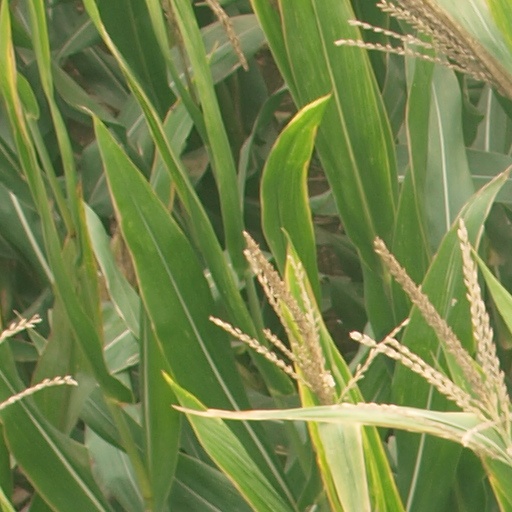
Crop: maize; corn